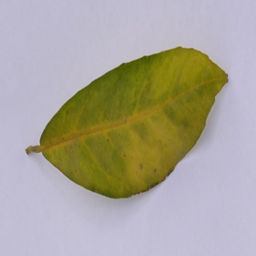
Plant part: leaf
Disease: greening